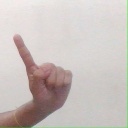
अक्षर: ए